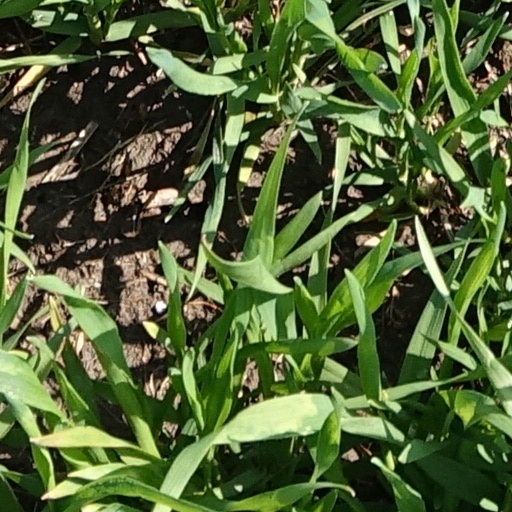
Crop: wheat